Albert D. Shimek

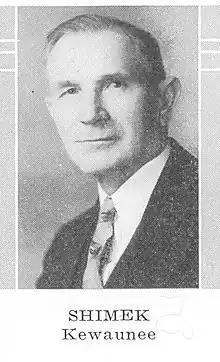
Albert D. Shimek

Albert D. Shimek (April 23, 1873 – June 7, 1960) was a member of the Wisconsin State Assembly.